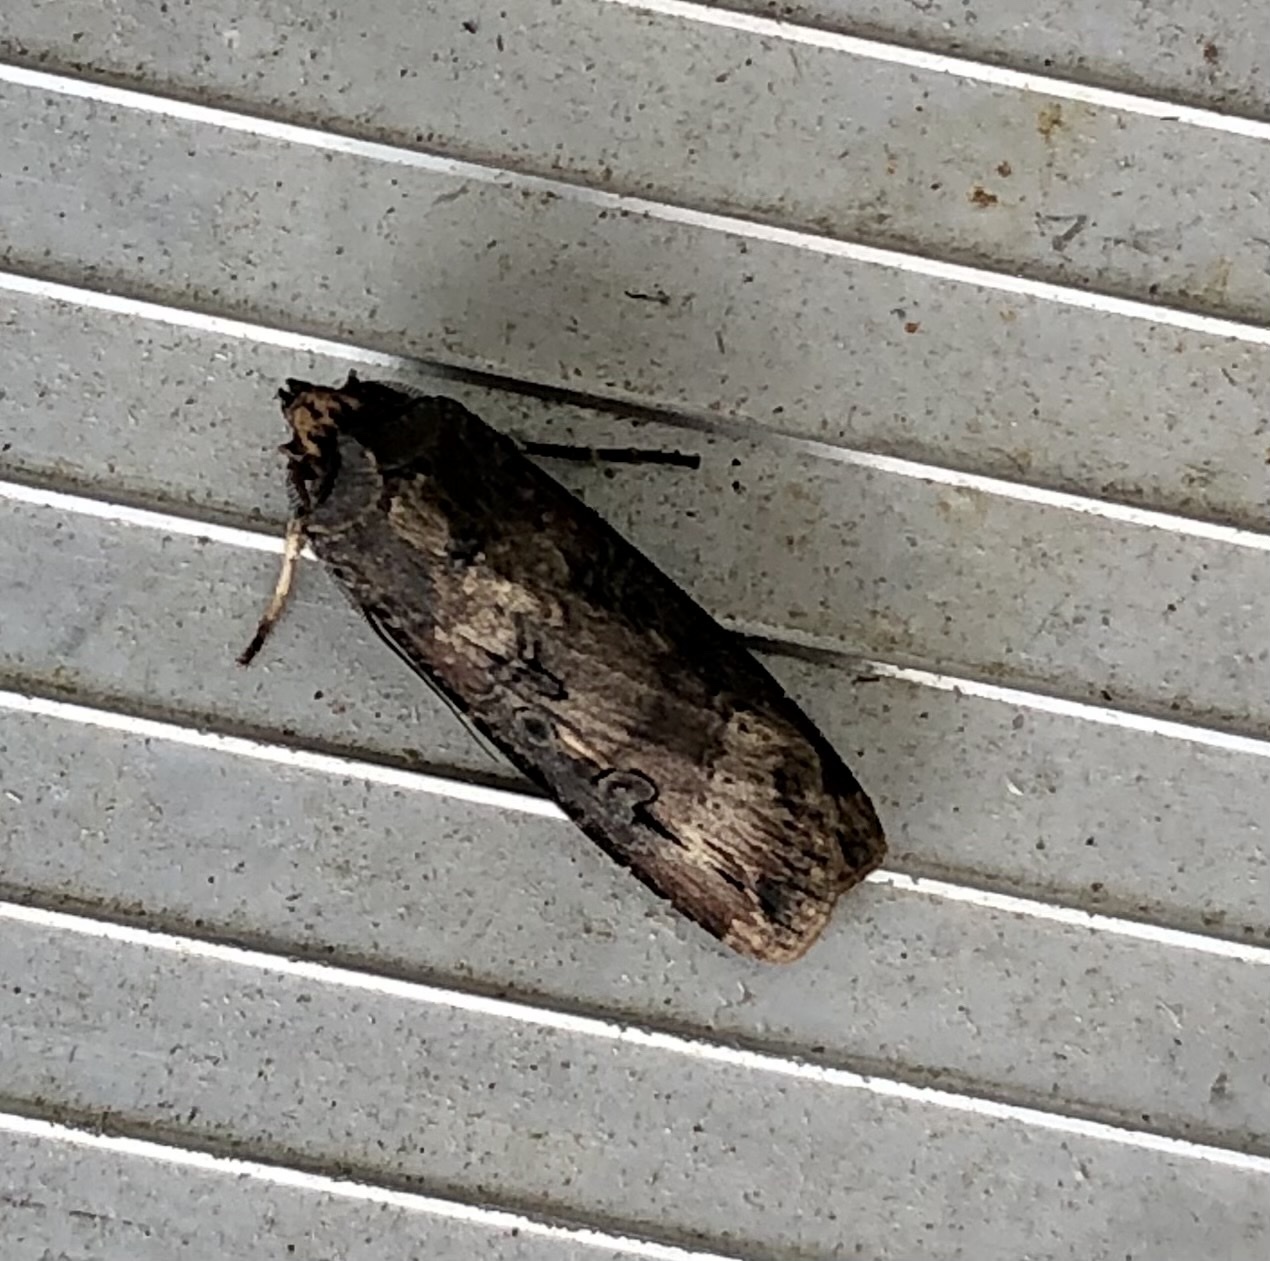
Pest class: cutworms